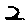
Label: 2